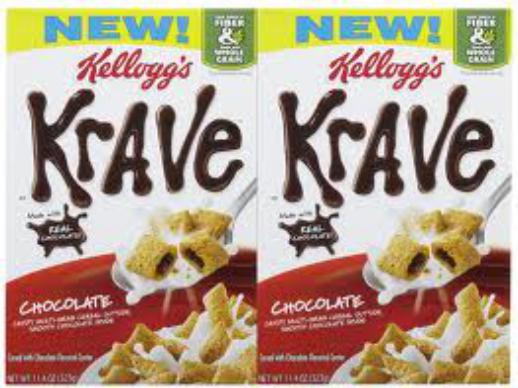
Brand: Krave
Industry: Food